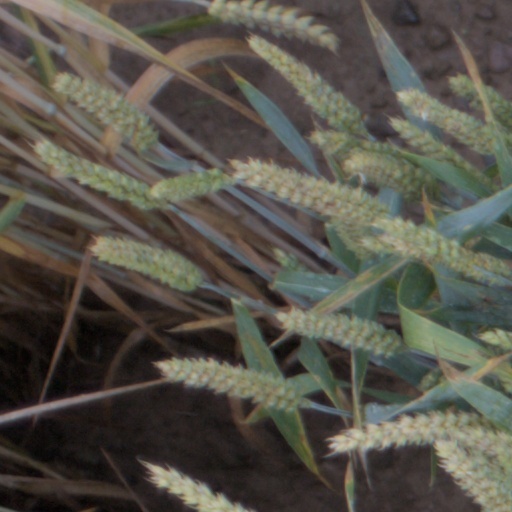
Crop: wheat